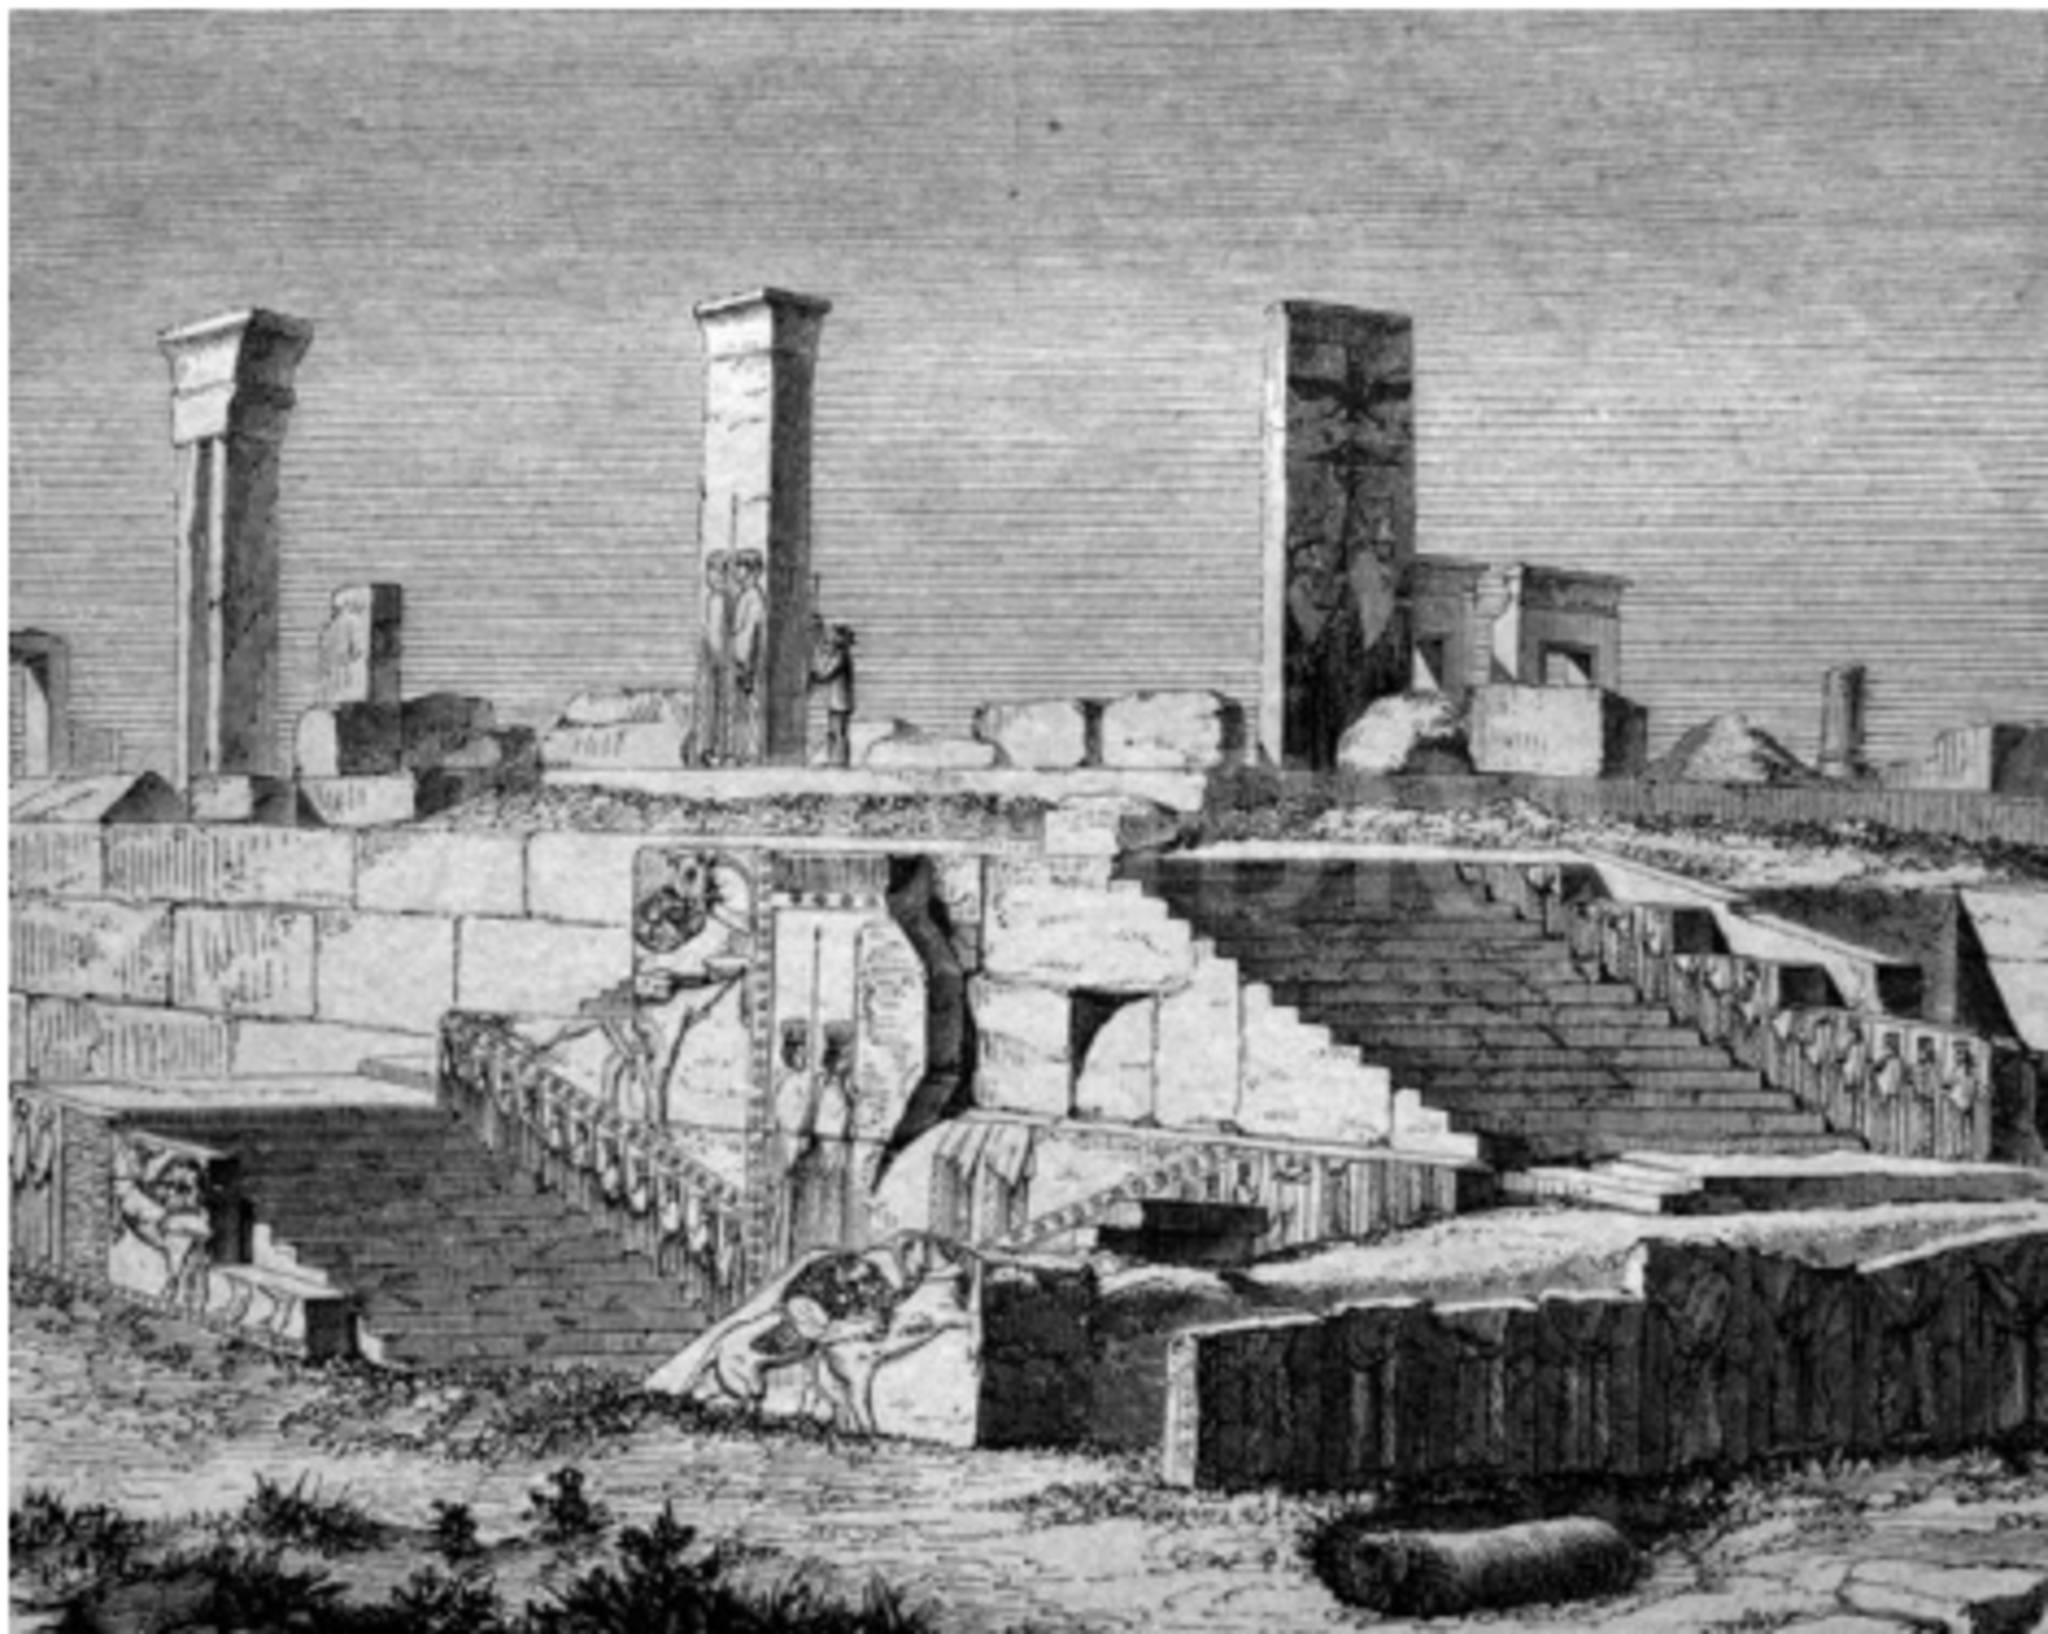
Title: Ruins of the Palace of Xerxes in Persepolis, Iran, historical illustration, circa 1886
Description: Ruins of the Palace of Xerxes in Persepolis, Iran, historical illustration, circa 1886
Date: 1886-01-01
Categories: PD-Art (PD-old-70), Drawings of ruins, CC-PD-Mark, Drawings of Persepolis, Persepolis in the 19th century, PD-Art missing SDC copyright status, PD-old missing SDC copyright status, Eastern staircase of Hadish, Illustrations of Hadish Palace of Xerxes I